Enzo Millot

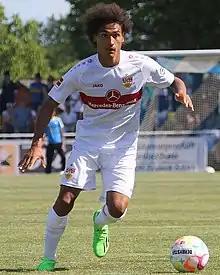
Millot playing for VfB Stuttgart in 2022

Enzo Camille Alain Millot (born 17 July 2002) is a French professional footballer who plays as a midfielder for Bundesliga club VfB Stuttgart.